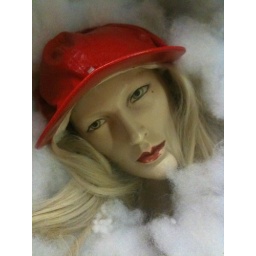
A female mannequin head, wearing a hat, in a shroud of cotton to simulate bath bubbles.